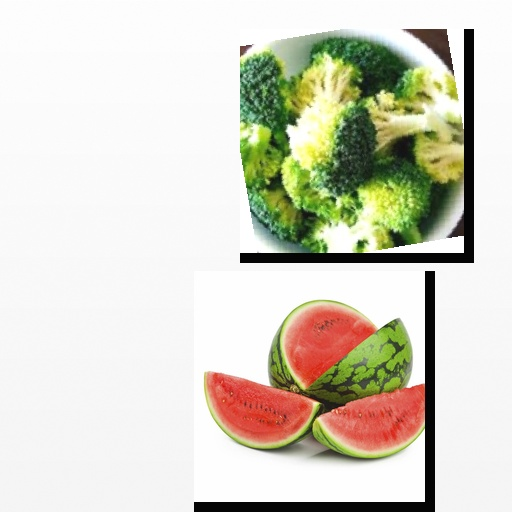
Food items: broccoli, watermelon